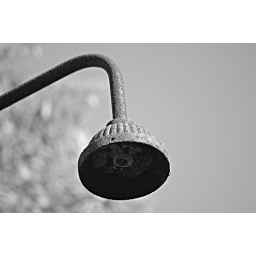
Deserted road overgrown and a street light of a time gone by